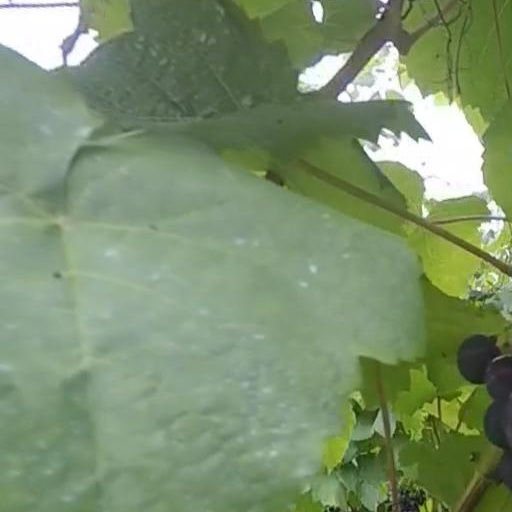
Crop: grape